Agriculture in the Soviet Union

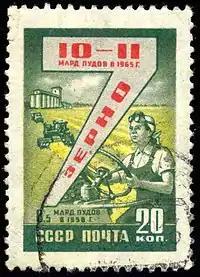
Soviet Union stamp, the seven-year plan, grain; 1959, 20 kop., used, CPA No. 2345.

Stalin's campaign of forced collectivization relied on propiska to keep farmers tied to the land. The collectivization was a major factor explaining the sector's poor performance. It has been referred to as a form of "neo-serfdom", in which the Communist bureaucracy replaced the former landowners. In the new state and collective farms, outside directives failed to take local growing conditions into account, and peasants were often required to supply much of their produce for nominal payment.